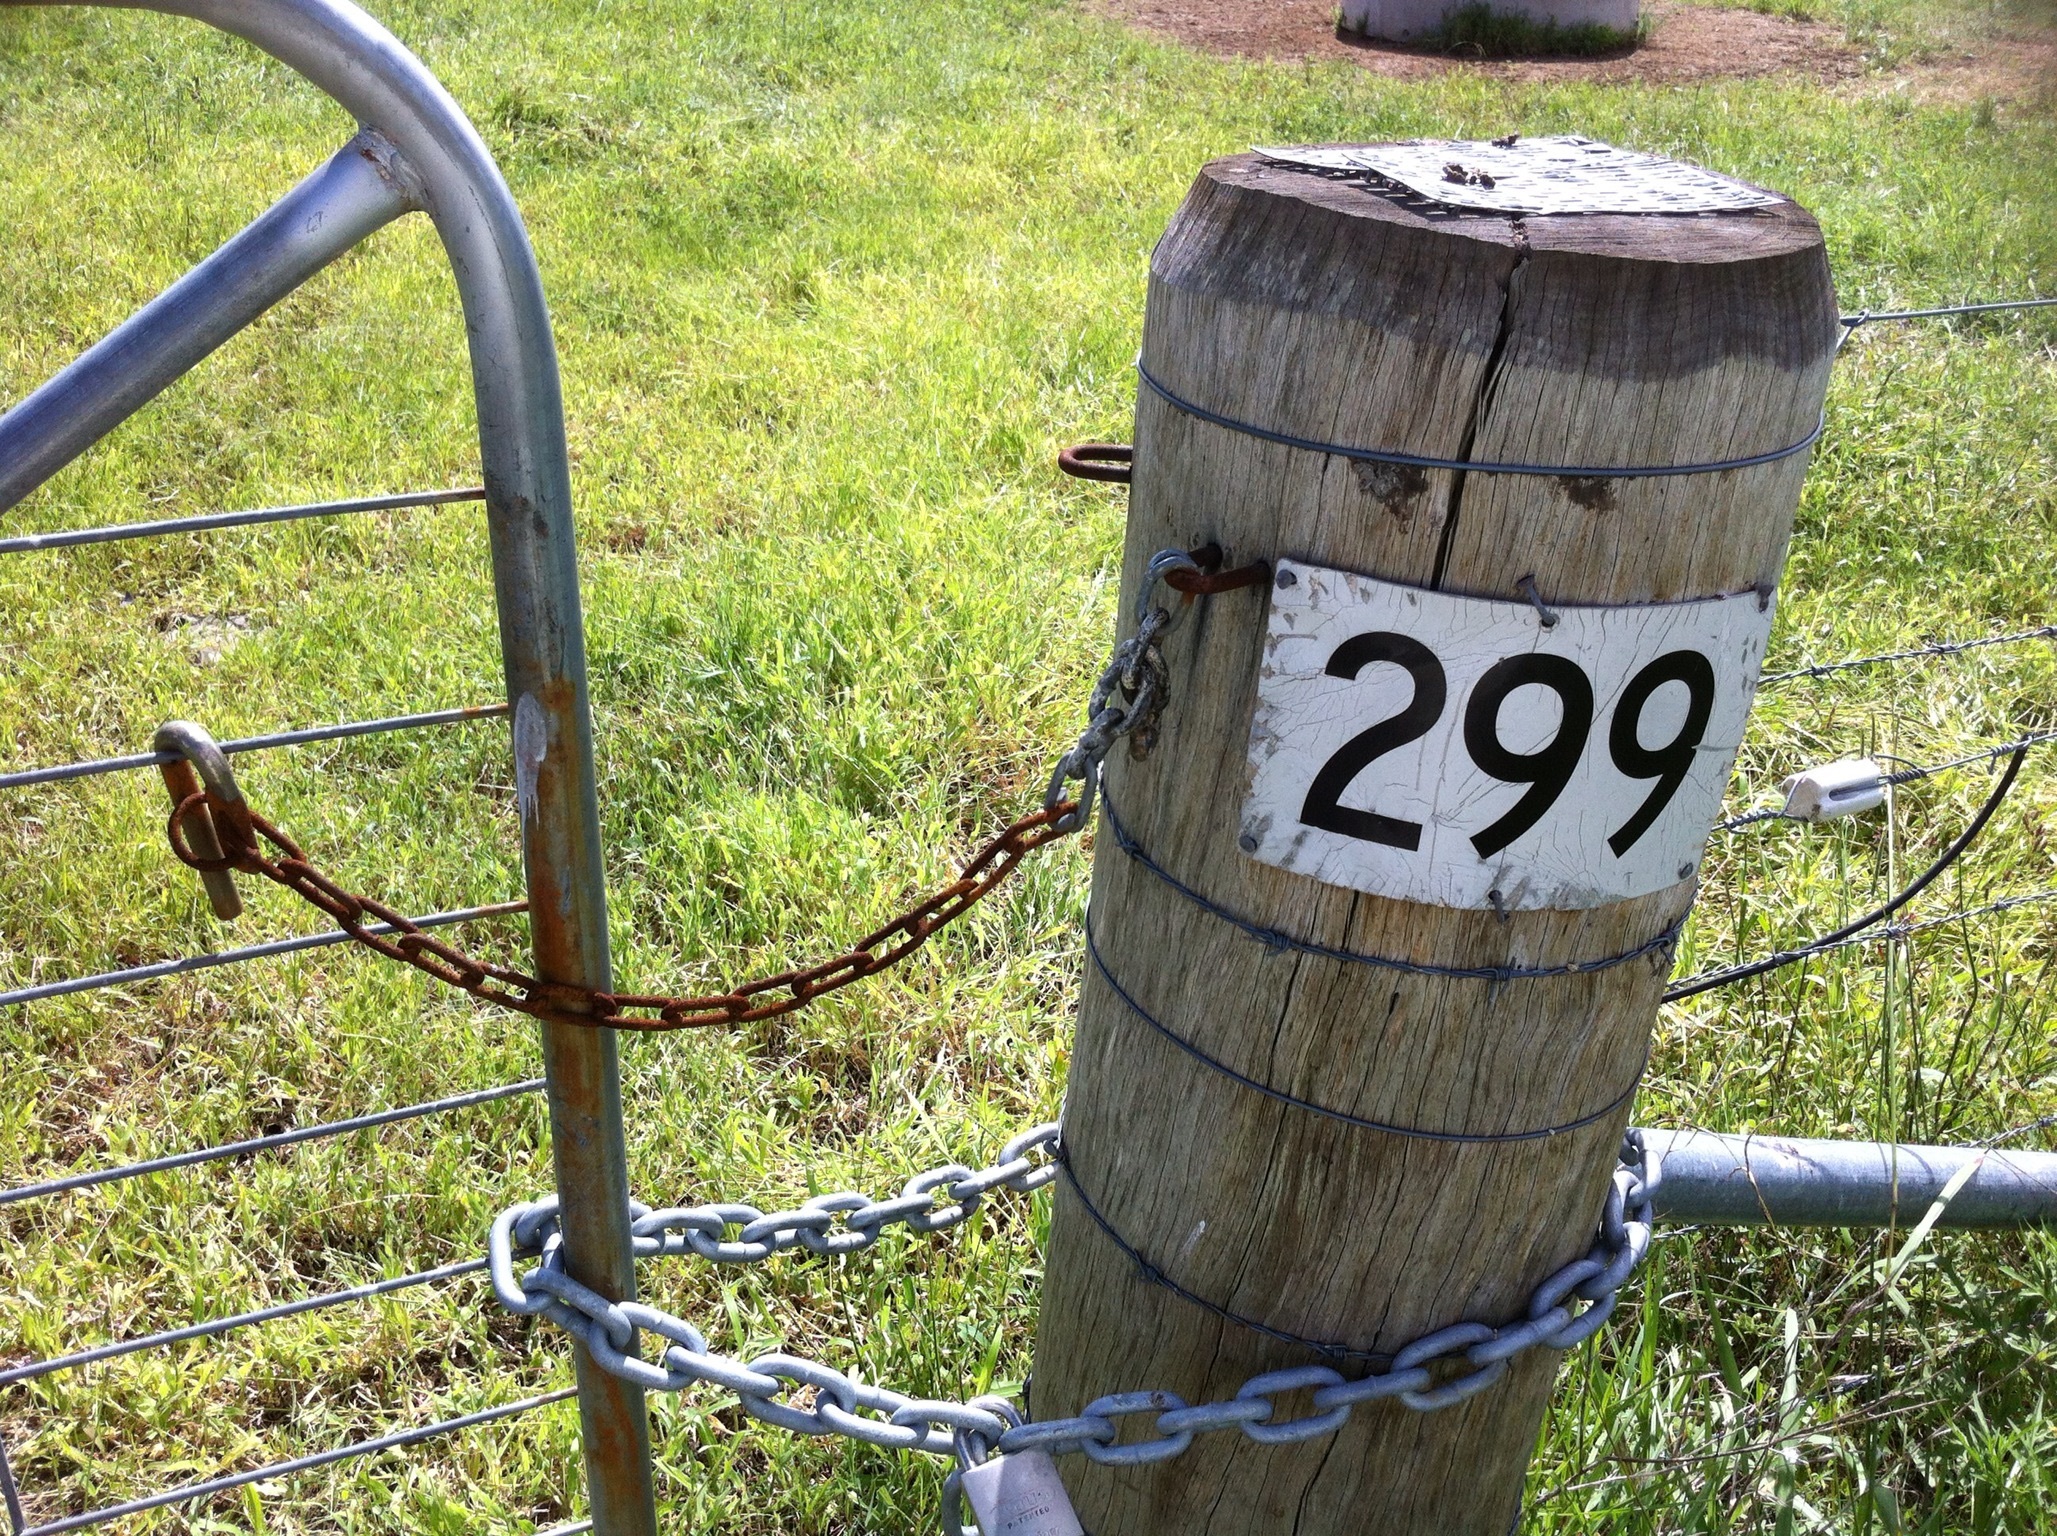
tree, grass, fence, farm, lawn, rustic, steel, rural, agriculture, gate, weathered, rusty, man made object, outdoor structure